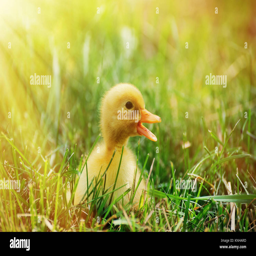
little yellow duckling on the green grass